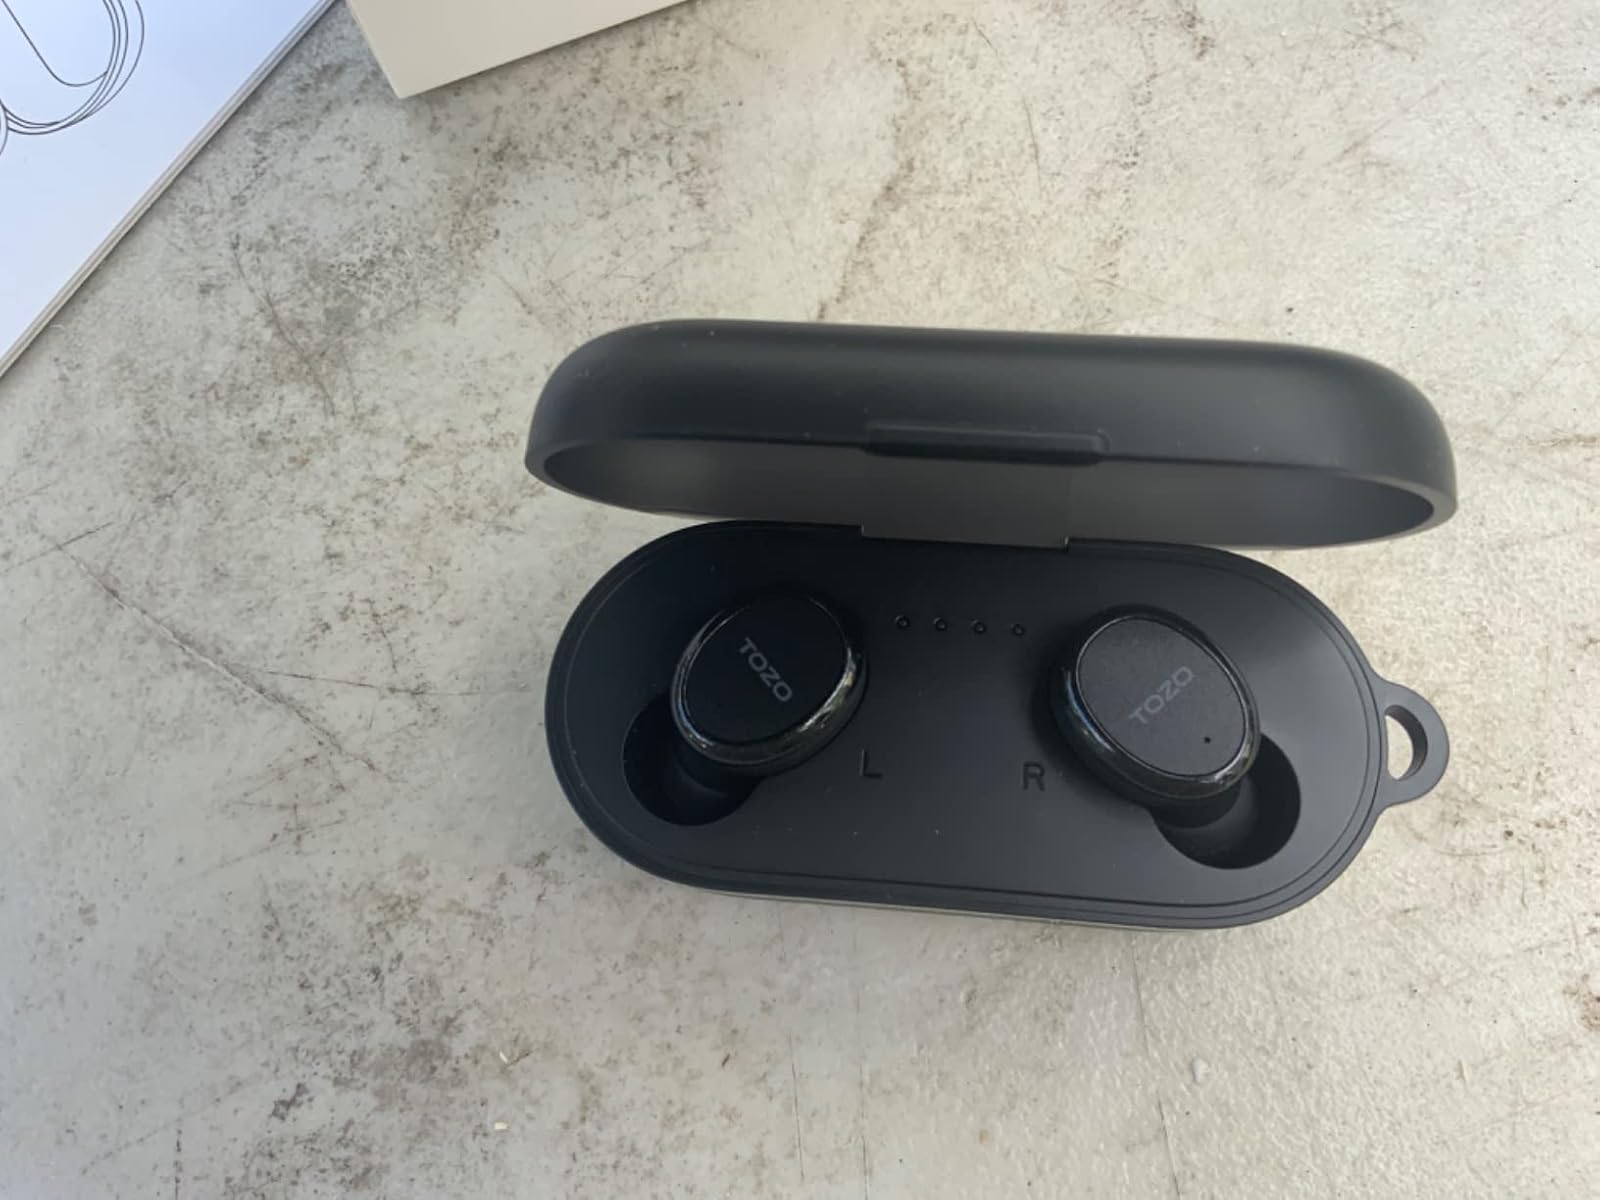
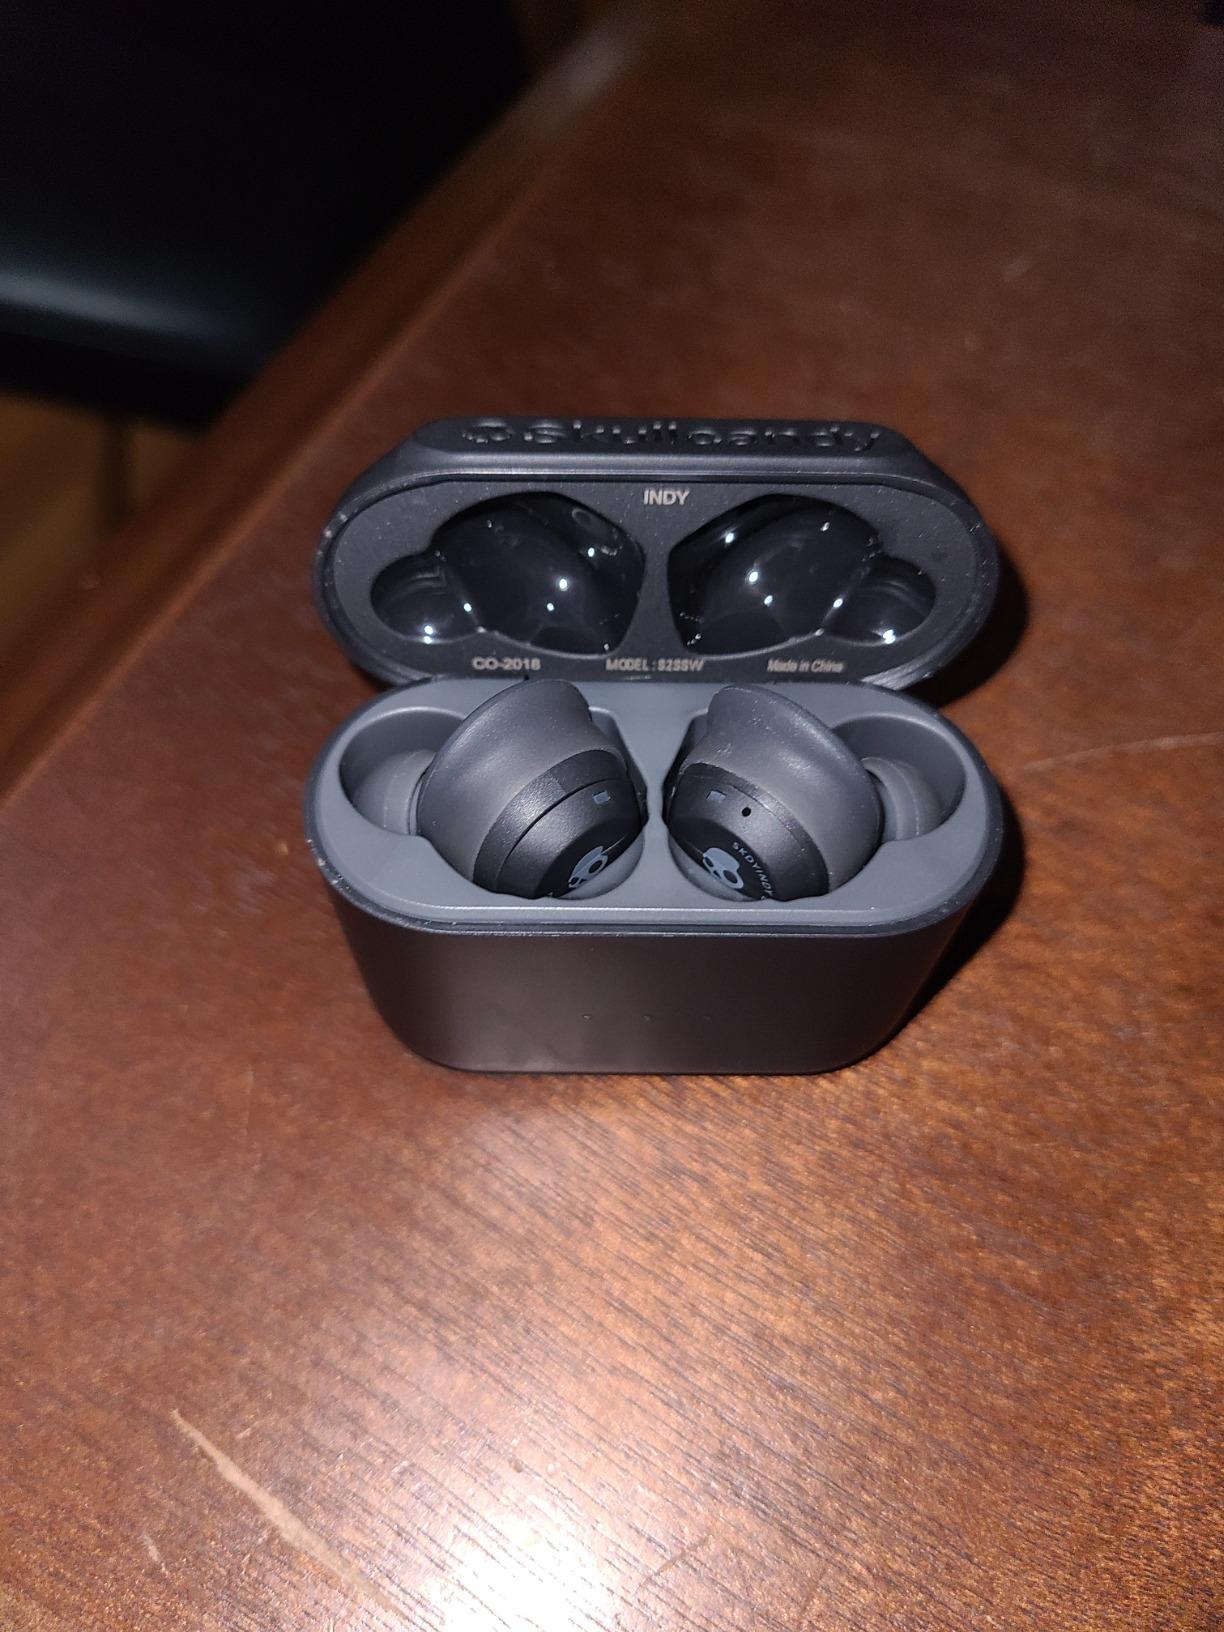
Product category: earbuds
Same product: no